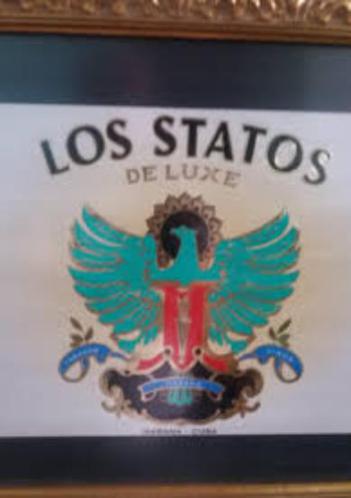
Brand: los statos de luxe
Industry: Necessities